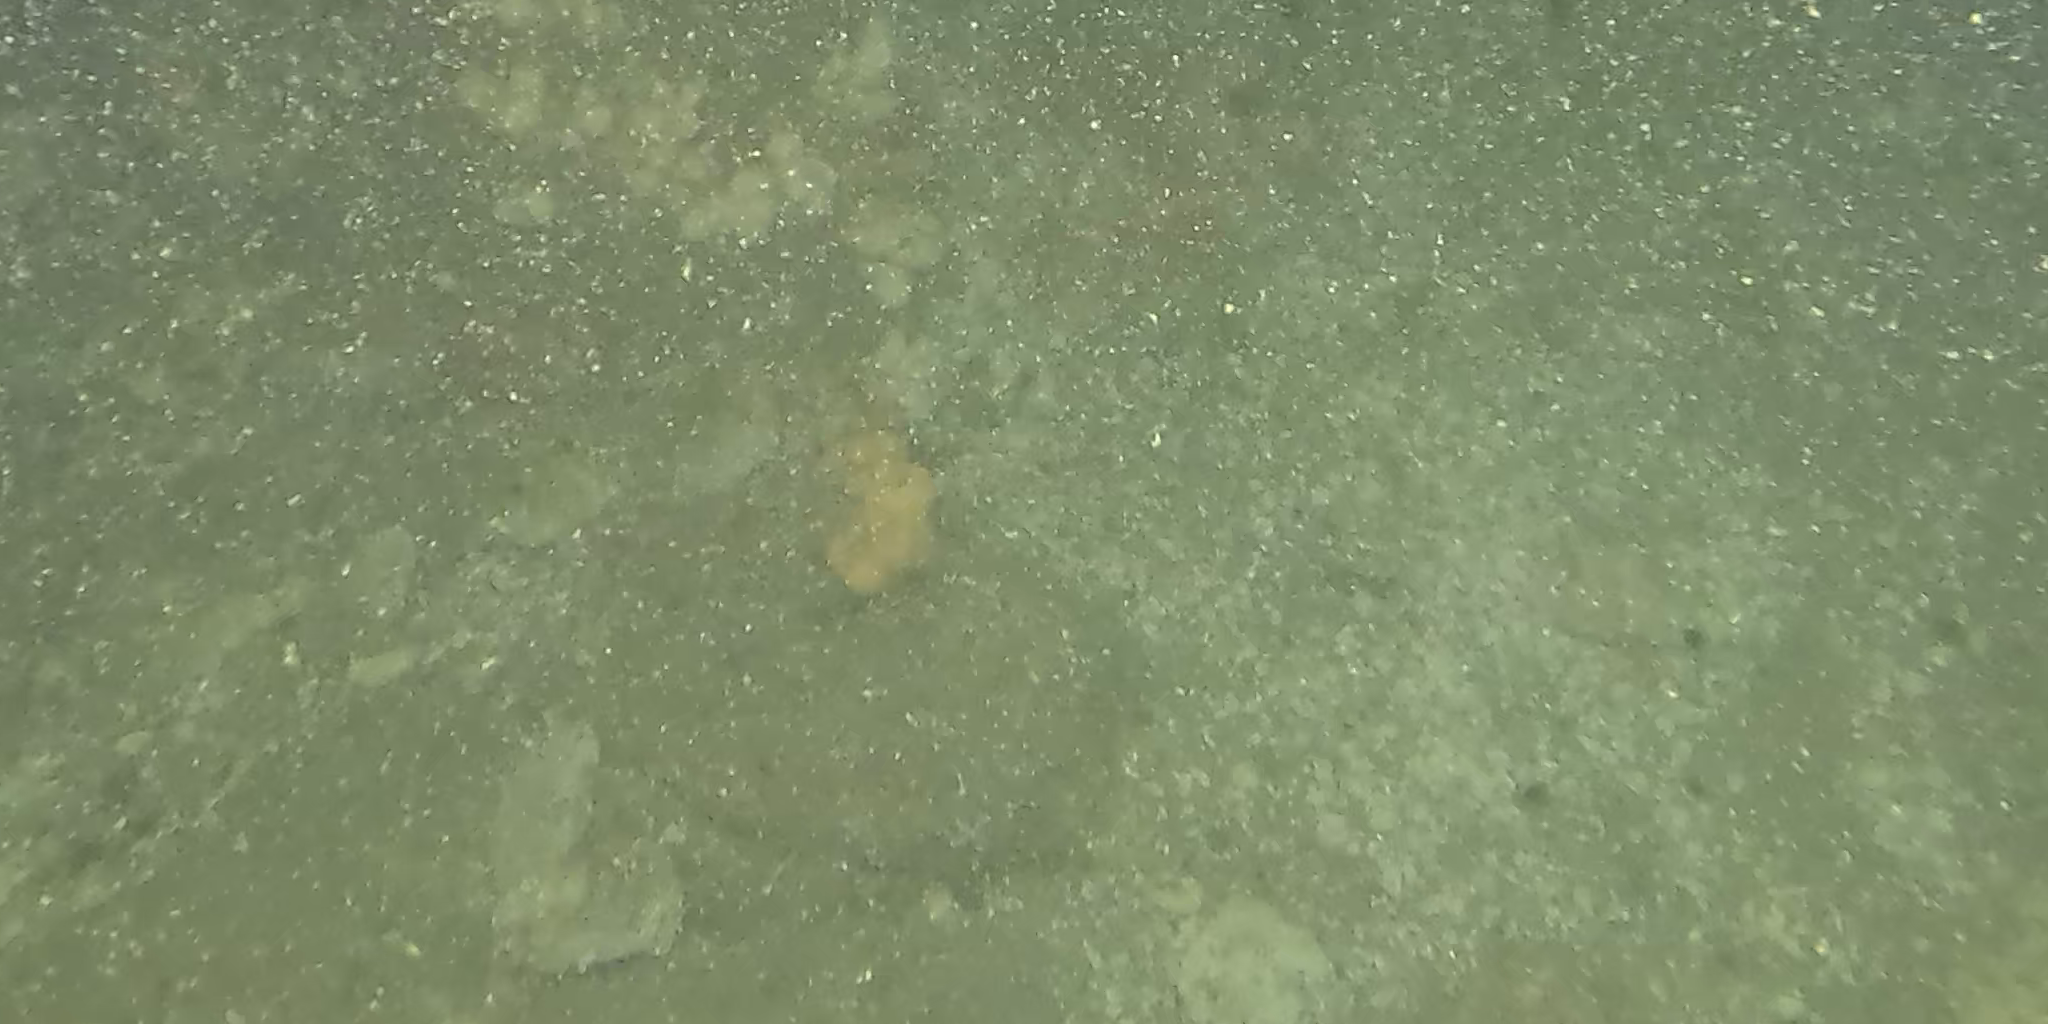
Seabed habitat: stone